Schkölen Castle

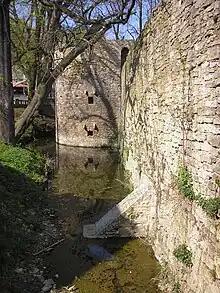
Moat

Schkölen Castle is a partially preserved water castle stand at a height of 210 metres above sea level (NN) in the centre ("Ringstraße 9") of the town of Schkölen in the county of Saale-Holzland-Kreis in the German state of Thuringia. Until 1977 the ruins of the water castle lay almost forgotten and overgrown with briars in the middle of the little town.